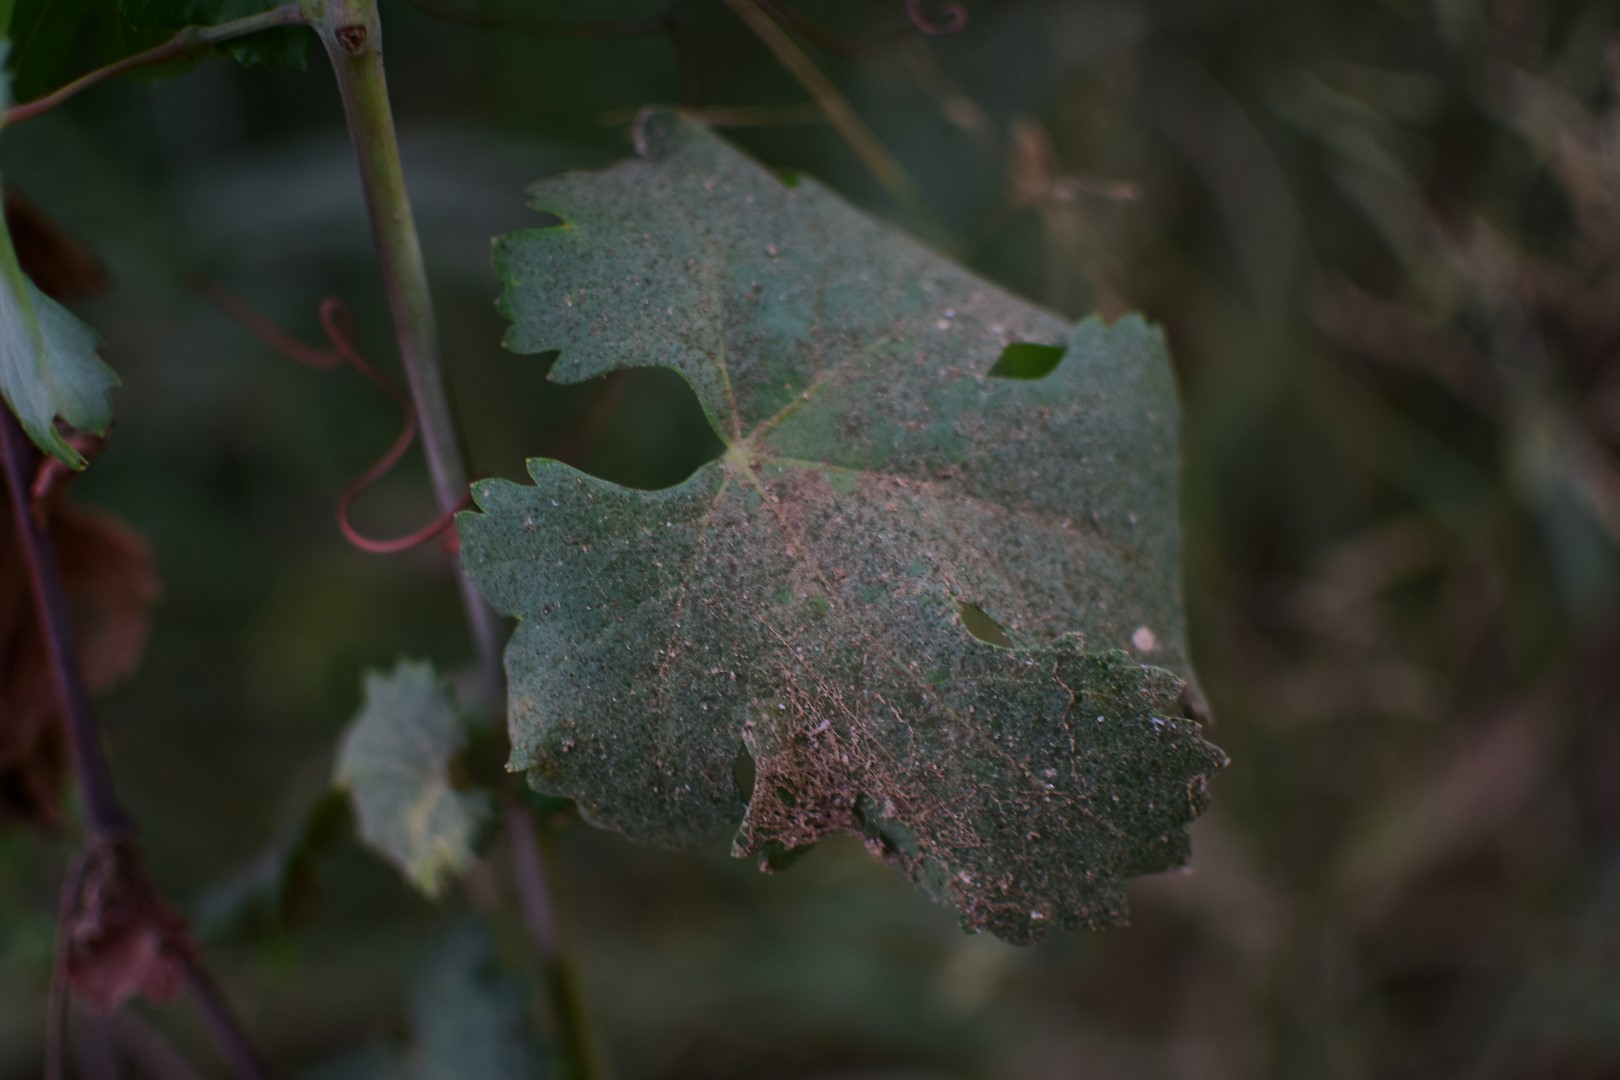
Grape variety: Aswud Balad